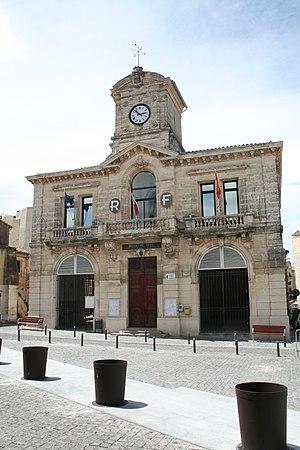
Cournonterral (Hérault) - Mairie.
Cournonterral est une commune française située dans le département de l'Hérault, en région Occitanie. Cournonterral est membre de Montpellier Méditerranée Métropole.